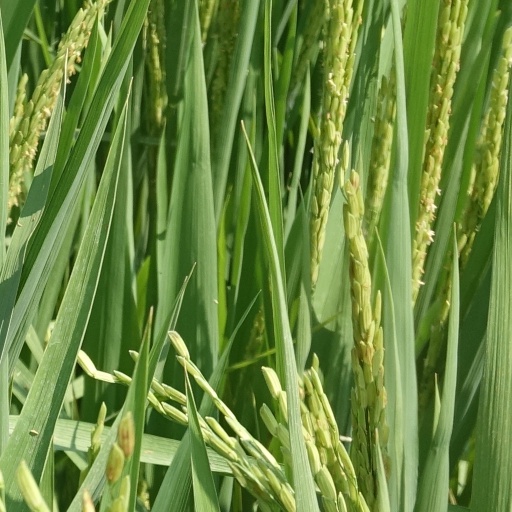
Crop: rice